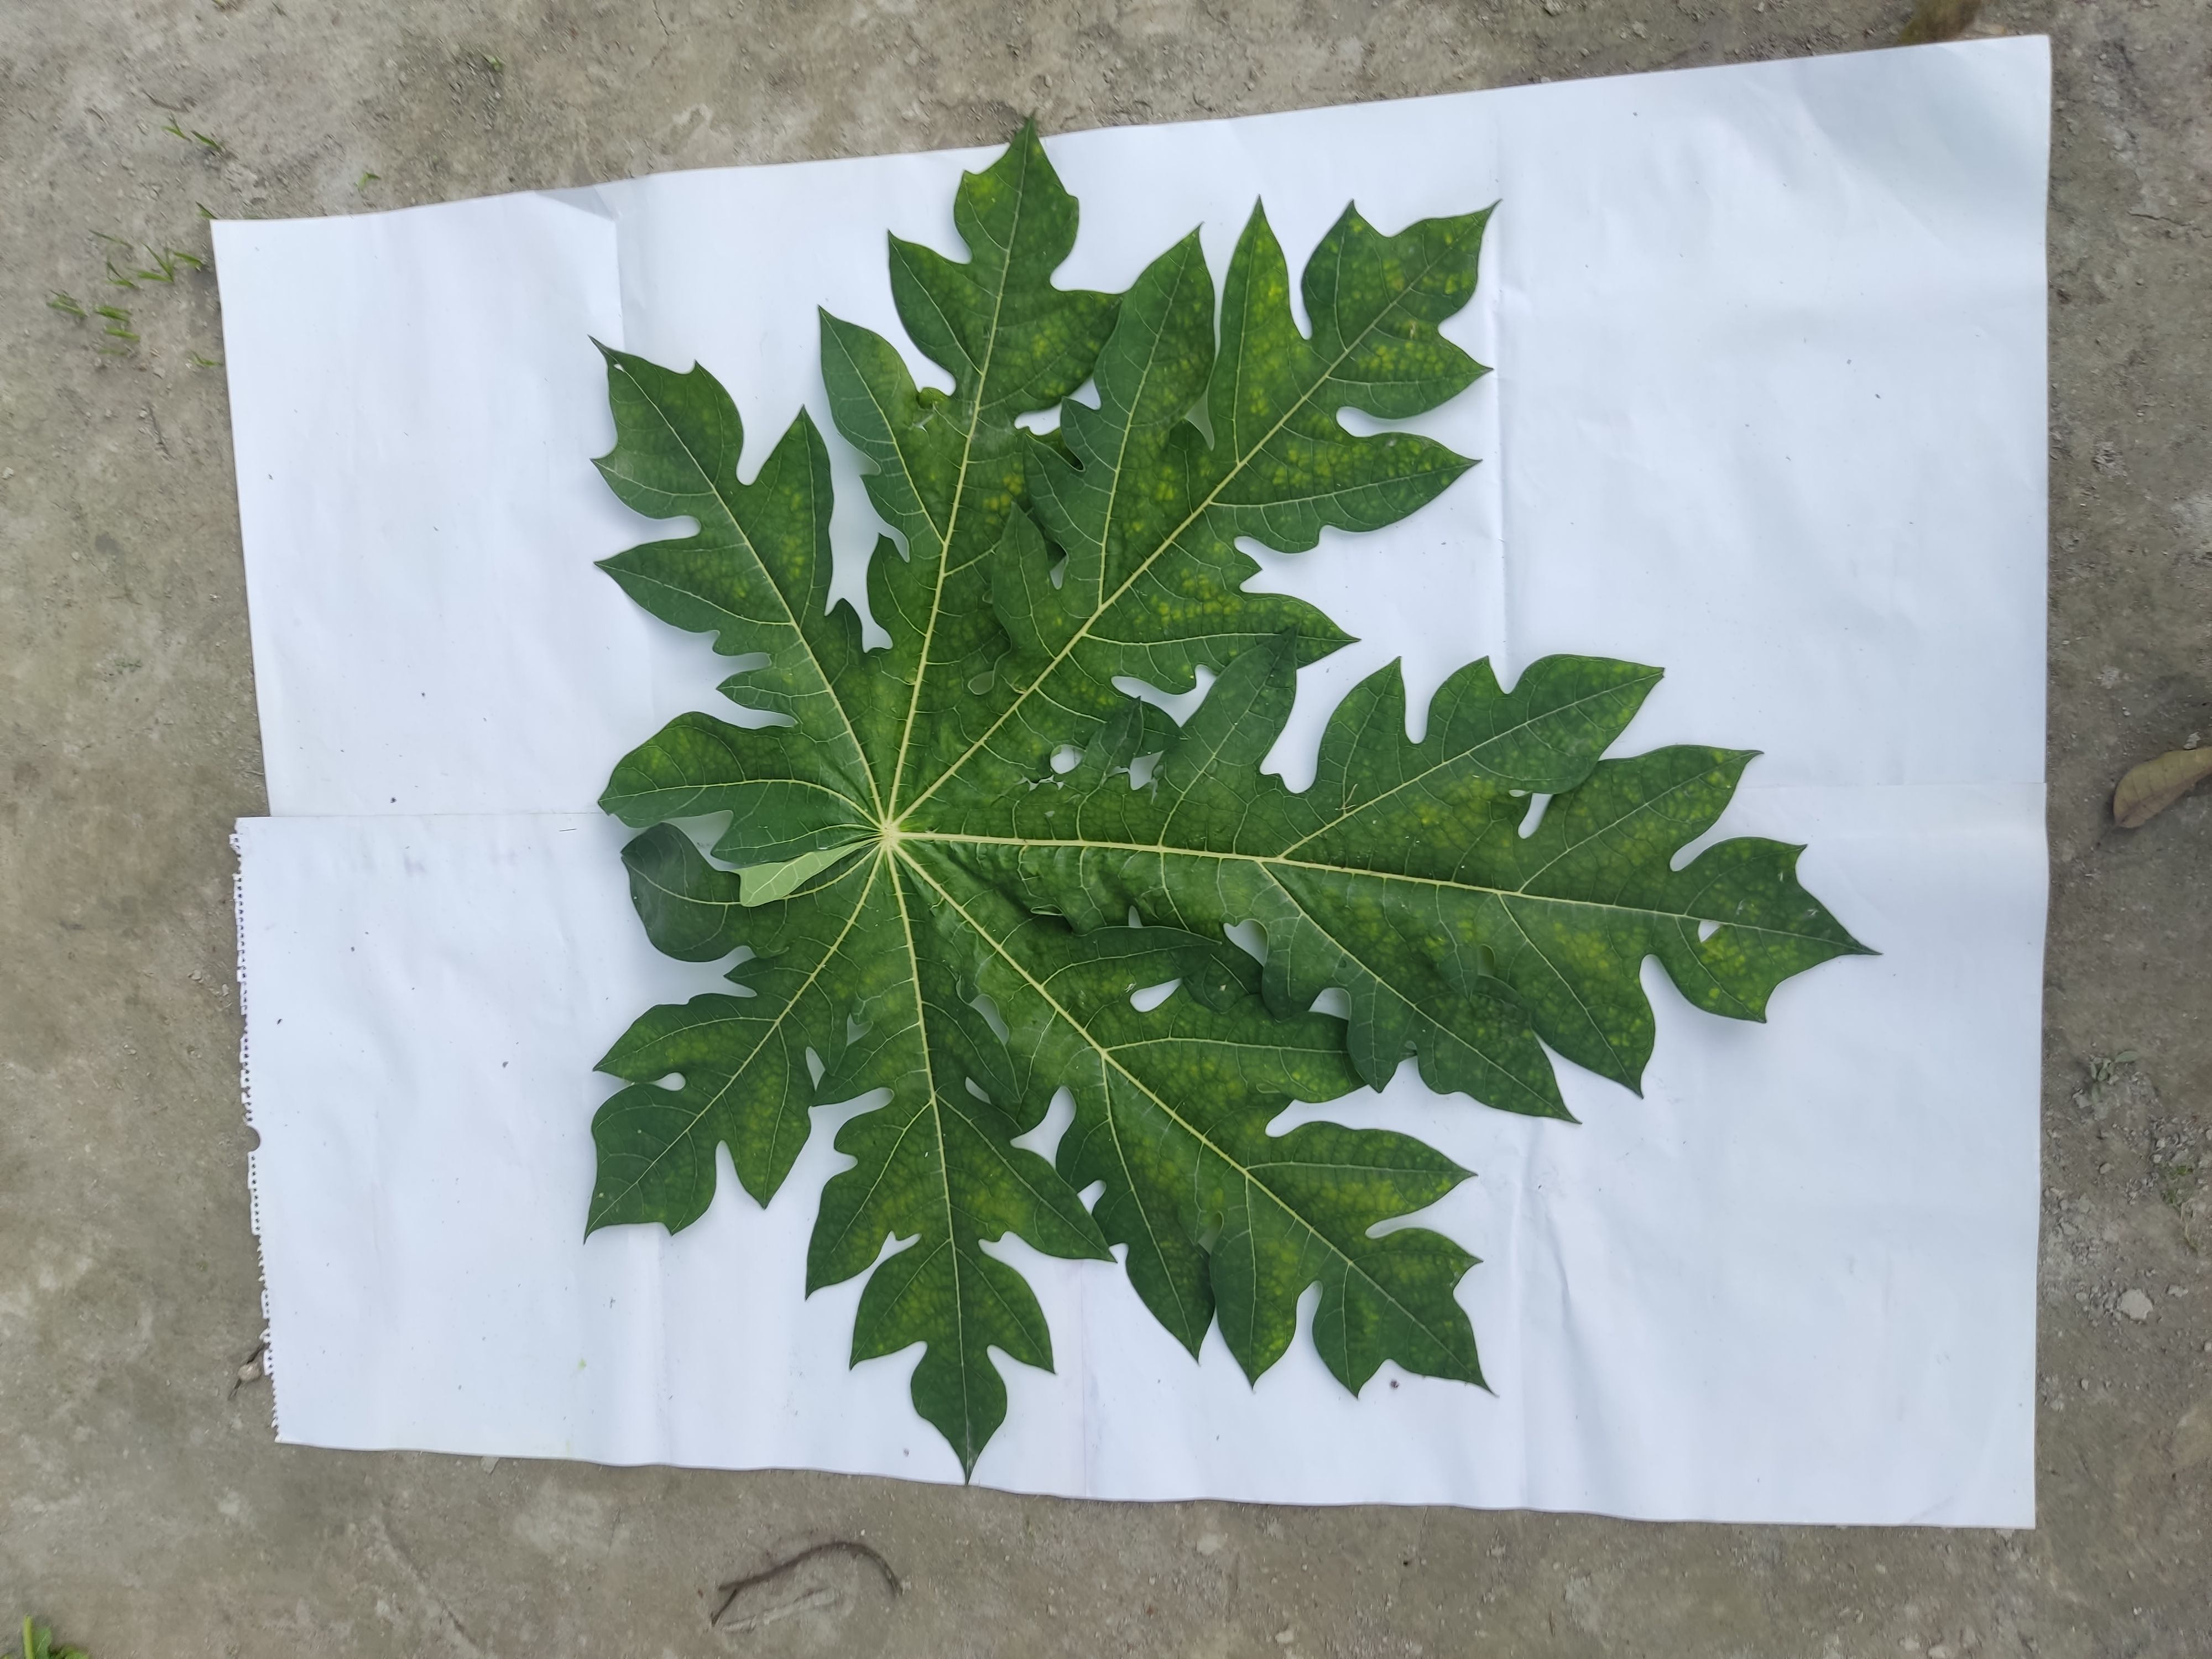
Label: Ring Spot